Isaac Titsingh

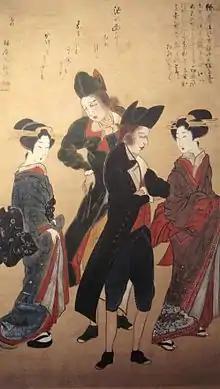
Dutchmen with Courtesans in Nagasaki c. 1800

Isaac Titsingh was born in Amsterdam, the son of Albertus Titsingh and his second wife, Catharina Bittner. His baptism took place at the Amstelkerk in Amsterdam on 21 January 1745. His father was a successful and prominent Amsterdam surgeon. He thus possessed the means for Titsingh to be brought up with an "enlightened education" of the 18th century. Titsingh became a member of the Amsterdam "Chirurgijngilde" (English: Barber surgeon's guild) and received the degree of a Doctorate of Law from Leiden University in January 1765. In March 1764, Titsingh was appointed as a freeman and 1766 went within his employment to Batavia, now Jakarta.